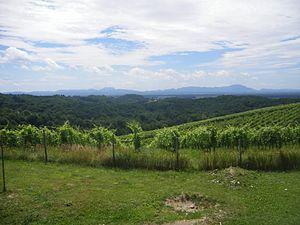
La viticulture en Slovénie existe depuis l'époque des Celtes et des tribus illyriennes, longtemps avant que les Romains ne développent des vignobles en Gaule, dans la péninsule ibérique et en Germanie. Elle a fait de très rapides progrès après l'effondrement de la Yougoslavie indépendante. Aujourd'hui la Slovénie est l'une des plus prospères régions viticoles d'Europe centrale.